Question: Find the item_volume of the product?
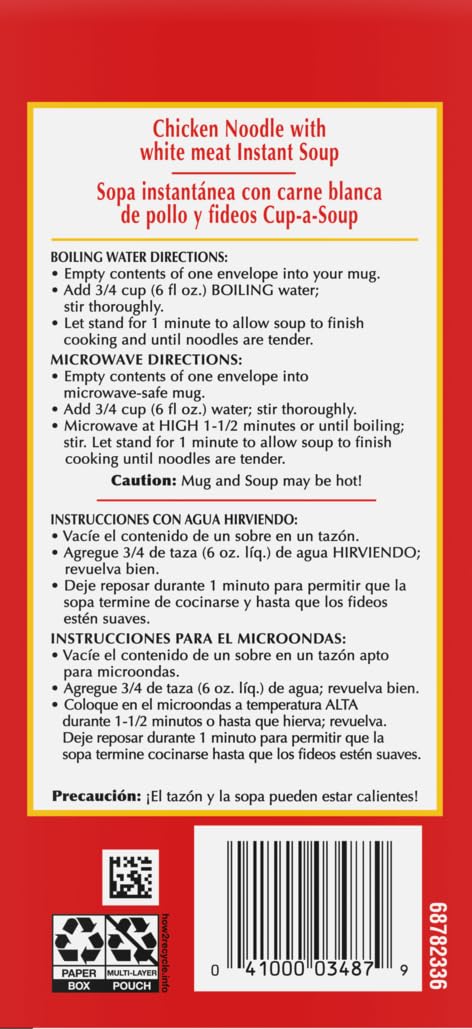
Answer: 6.0 fluid ounce